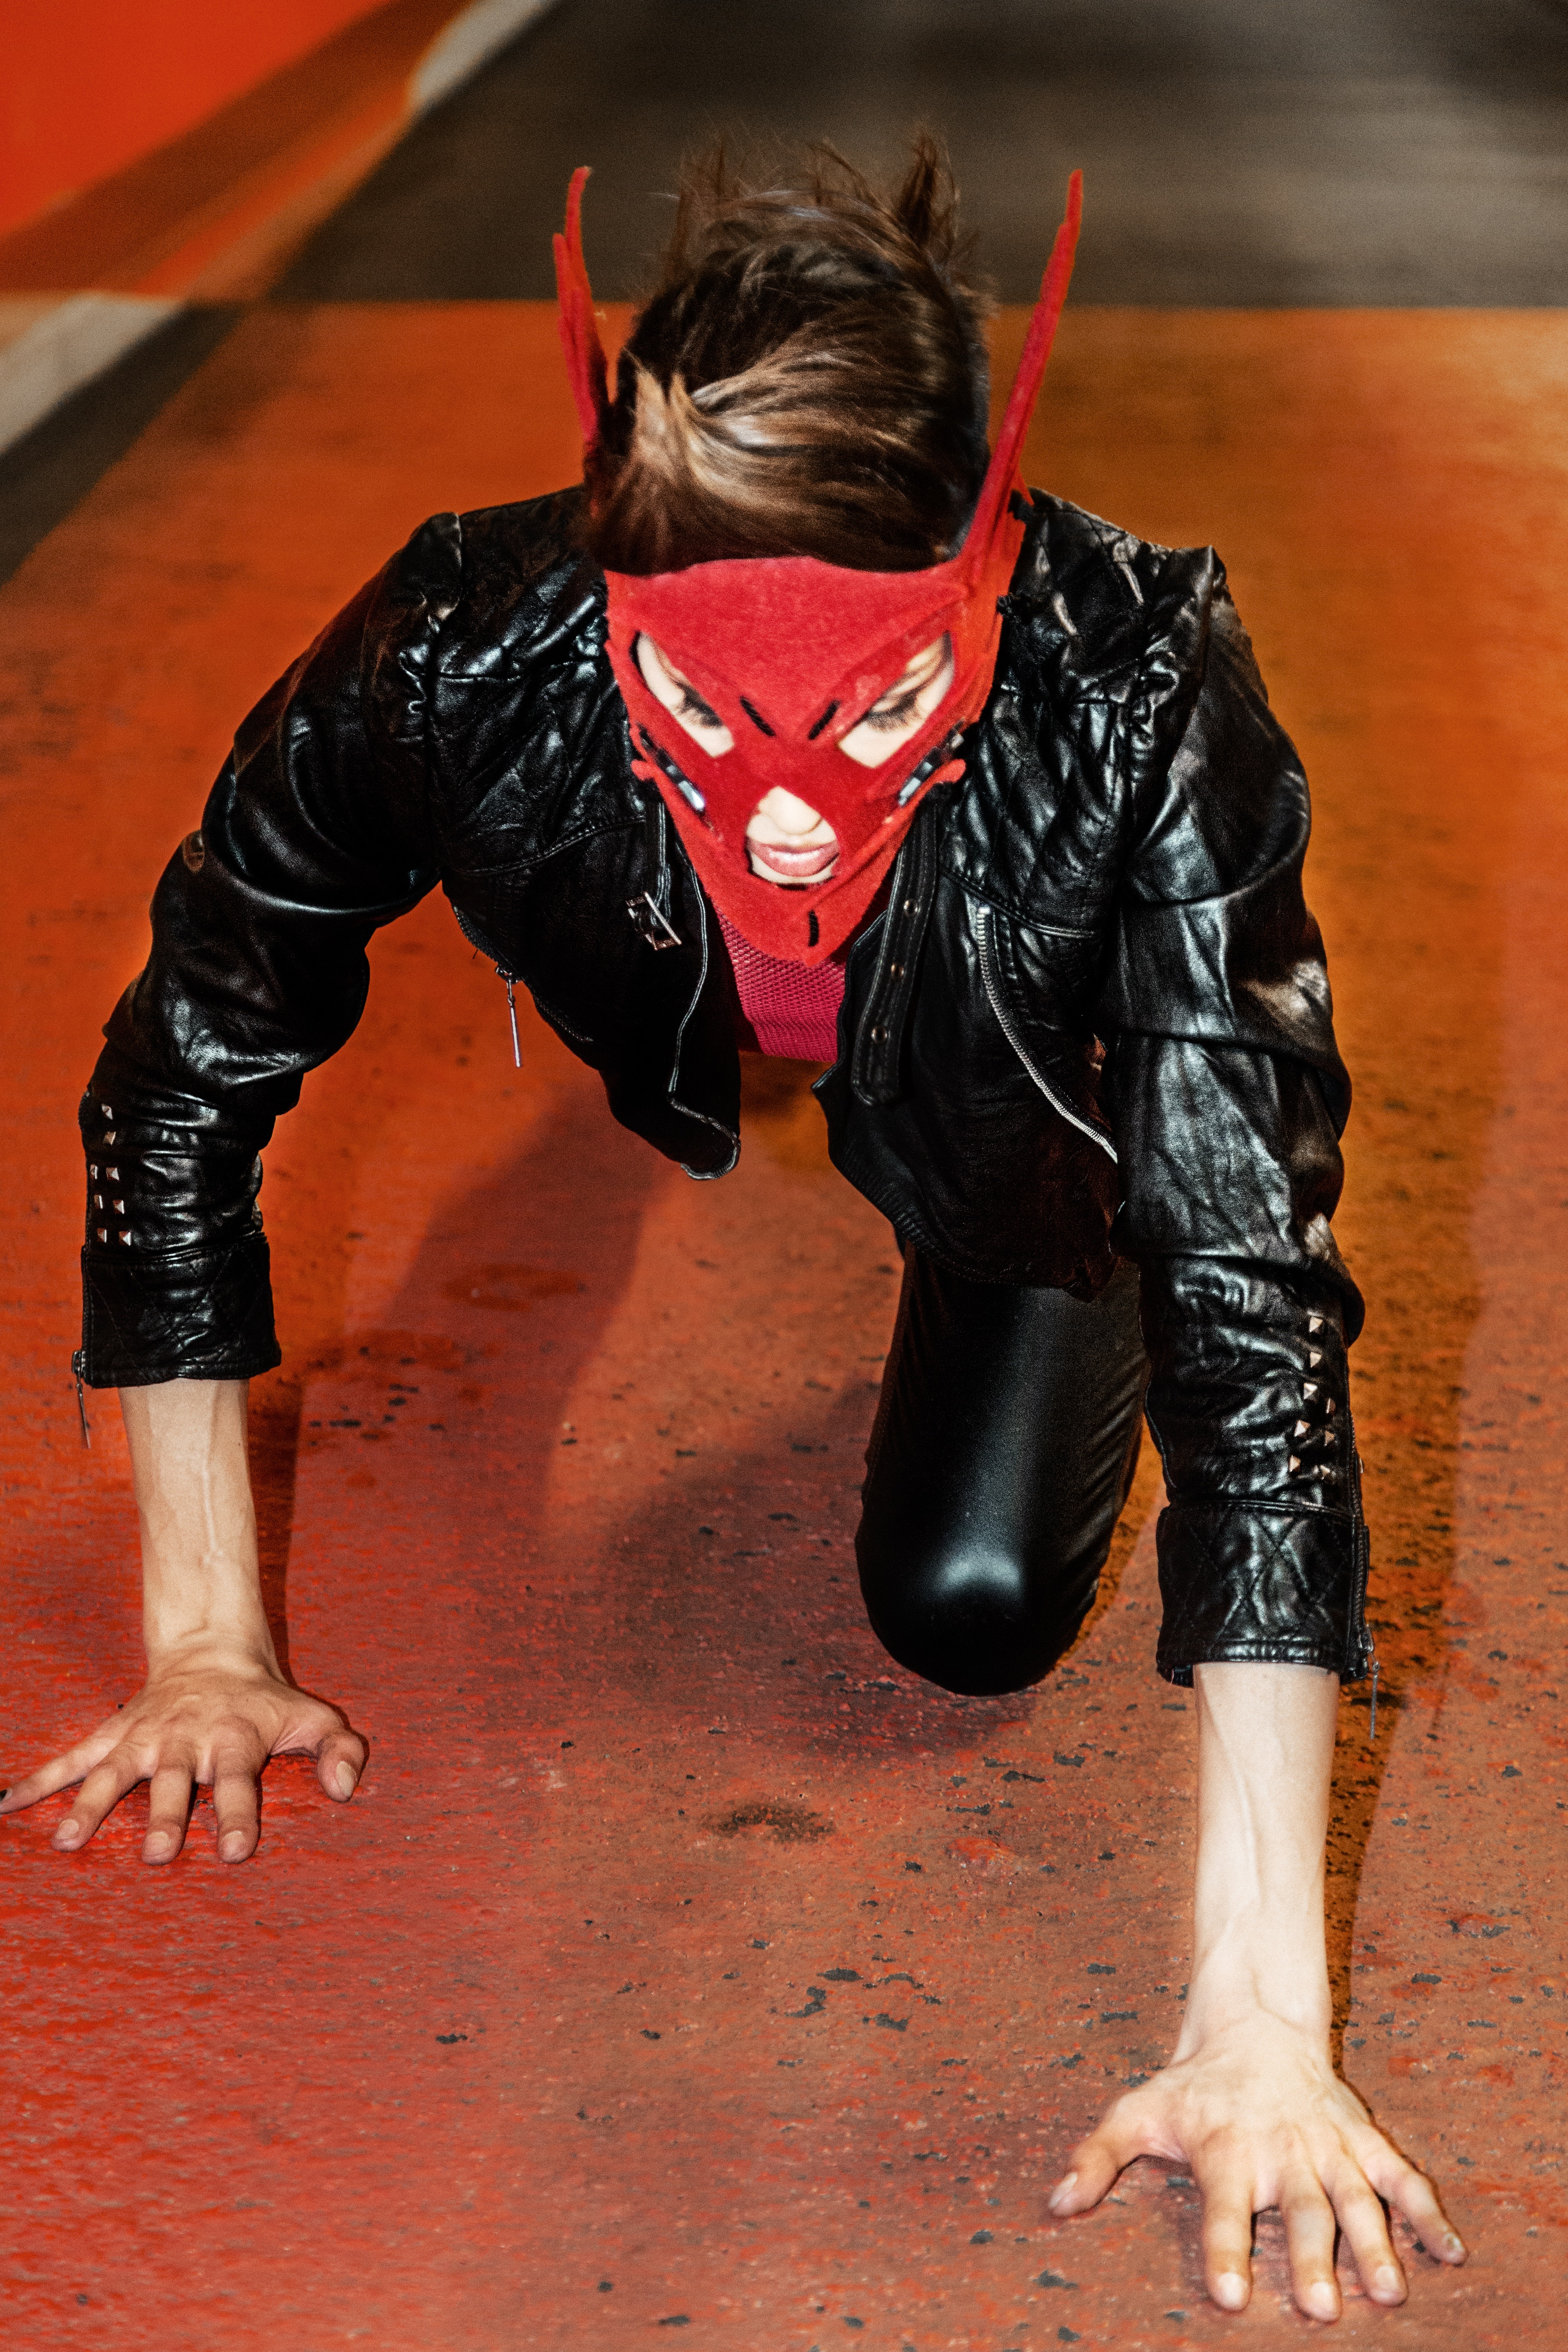
sportswear